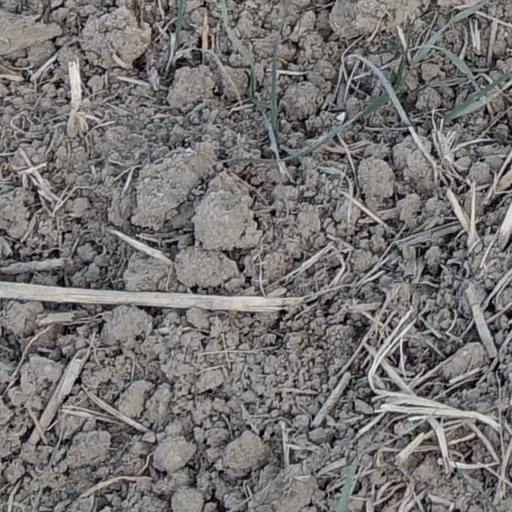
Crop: wheat